8th Engineer Battalion (United States)

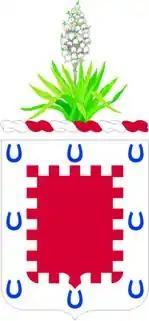
Coat of arms of the 8th Engineer Battalion

The 8th Engineer Battalion ("Trojan Horse") is a brigade engineer battalion (BEB) of the United States Army, which traces its history back to 1916. The battalion is based at Fort Cavazos, Texas, as part of the 2nd Brigade Combat Team of the 1st Cavalry Division.